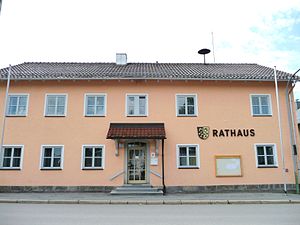
Jandelsbrunn / Geografi / Landsbyer og bebyggelser
Rådhuset i Jandelsbrunn
Jandelsbrunn er en kommune i Landkreis Freyung-Grafenau i Regierungsbezirk Niederbayern i den tyske delstat Bayern.